John Churchill, Marquess of Blandford

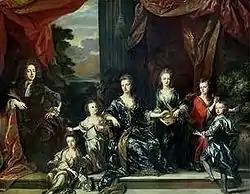
The family of John Churchill, 1st Duke of Marlborough. From left to right: The Duke of Marlborough, Elizabeth, Mary, The Duchess of Marlborough, Henrietta, Anne and John.

John Churchill, Marquess of Blandford (13 February 1686 – 20 February 1703), sometimes called Charles Churchill, was an English nobleman. He was the heir apparent to the dukedom of Marlborough as the only surviving son of John Churchill, 1st Duke of Marlborough, an accomplished general, and Sarah Churchill, Duchess of Marlborough, a close friend of Queen Anne. Blandford died childless in 1703, and upon his father's death in 1722, the dukedom passed to his eldest sister, Lady Henrietta Godolphin (née Churchill).